Odette Terrade

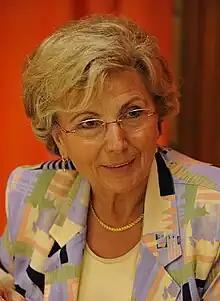
Odette Terrade in 2010

Odette Terrade (born 21 February 1949) is a former member of the Senate of France, who represented the Val-de-Marne department. She is a member of the Communist, Republican, and Citizen Group.